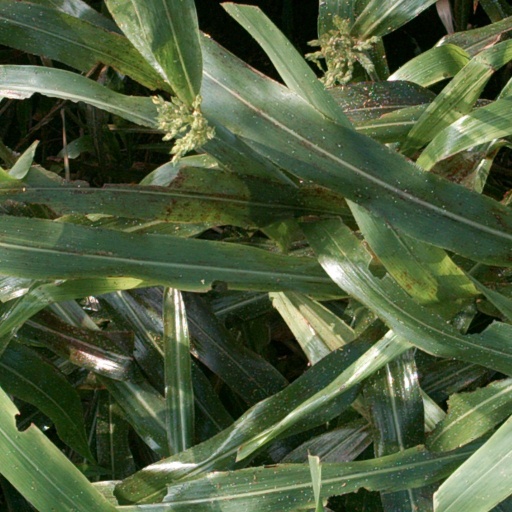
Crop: sorghum